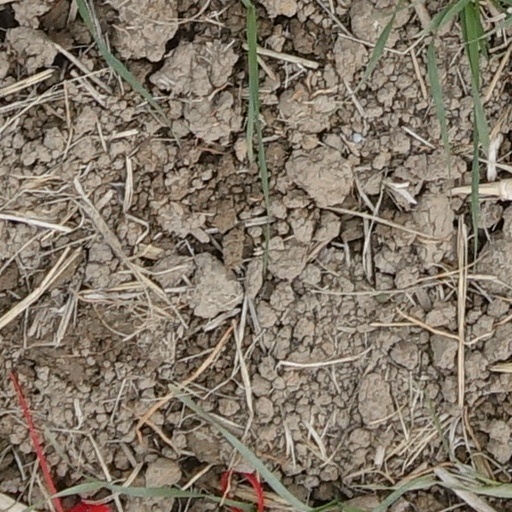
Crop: wheat